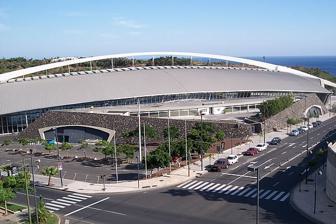
Building: Centro Internacional de Ferias y Congresos de Tenerife
Country: Unknown
Year built: 1996
Centro Internacional de Ferias y Congresos de Tenerife The Tenerife International Centre for Trade Fairs and Congresses ( Canary island , Spain ), also known as "The Fair Recint" ("Recinto Ferial") was opened in May 1996. The building, covers an area exceeding 40,000 square meters in the sea front of Santa Cruz de Tenerife . Is in close proximity to other venues such as the Parque Marítimo César Manrique , the Auditorio de Tenerife and the Palmetum . The Great Hall , located on the top floor, took a total of 12,000 square meters, making it the largest covered space in the Canary Islands. This building is also the headquarters of the World Trade Center Tenerife . The complex was designed by architect and engineer Santiago Calatrava is configured as a multipurpose building that can host major fairs, exhibitions and conferences that take place on the island of Tenerife. After its opening in it have developed all kinds of events: trade shows (food, computers, agriculture, recreation, etc.), Music concerts, contests and gala carnival, congresses, seminars, art exhibitions, TV shows, fashion, and a multitude of activities. The building The Fair Recint, located on Avenida de la Constitución , Cabo Llanos (expanding neighborhood of Santa Cruz), is divided into three zones: The Great Hall , The Zocalo Building and Annex Building : The Great Hall , located on the top floor, took a total of 12,000 square meters, making it the largest covered space in the Canary Islands. This room, which in turn is the main complex is 190 meters long, 70 wide and about 20 meters in height designed in glass, iron and concrete. The maximum capacity reaches 15,000 people. Also on this floor is the cafeteria building. Zócalo Building is the place for the development of congresses. It holds a total of 334 people. Located on the lower floor, which also empowers the Multiuses hall od 3,800 square meters. Annex Building consists of five plants that houses the offices of the Sociedad de Promoción de Tenerife (SPET) and areas of control techniques of the complex. It is accessible through an arc of 50 meters in length. Carnival In the building were held in several consecutive years the main events of the Carnival of Santa Cruz de Tenerife in 1996, 1997, 1998, 2006, 2007 and from 2009 to the present. Gala de los Premios Dial On March 5, 2015, the building first hosted the Gala de los Premios Cadena Dial in a special commemorating the 25th anniversary of the radio station. Previously done in the near Auditorio de Tenerife . Among the artists who gathered in this gala include: Alejandro Sanz , Amaia Montero , Ana Guerra , Antonio Orozco , Axel , Camila , Carlos Vives , Dani Martín , David Bisbal , David Bustamante , David DeMaría , Dvicio , El Barrio , Ha*ash , Hombres G , Laura Pausini , Malú , Manolo García , Manuel Carrasco , Marta Sánchez , Melendi , Merche , Miguel Bosé , Revólver , Roko , Salvador Beltrán , Sergio Dalma , Tiziano Ferro y Vanesa Martín . References